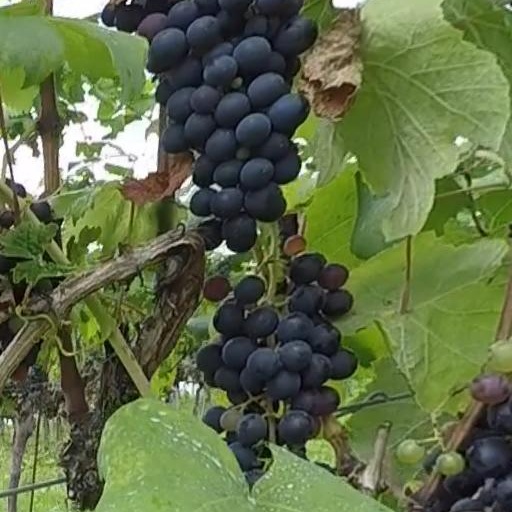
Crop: grape